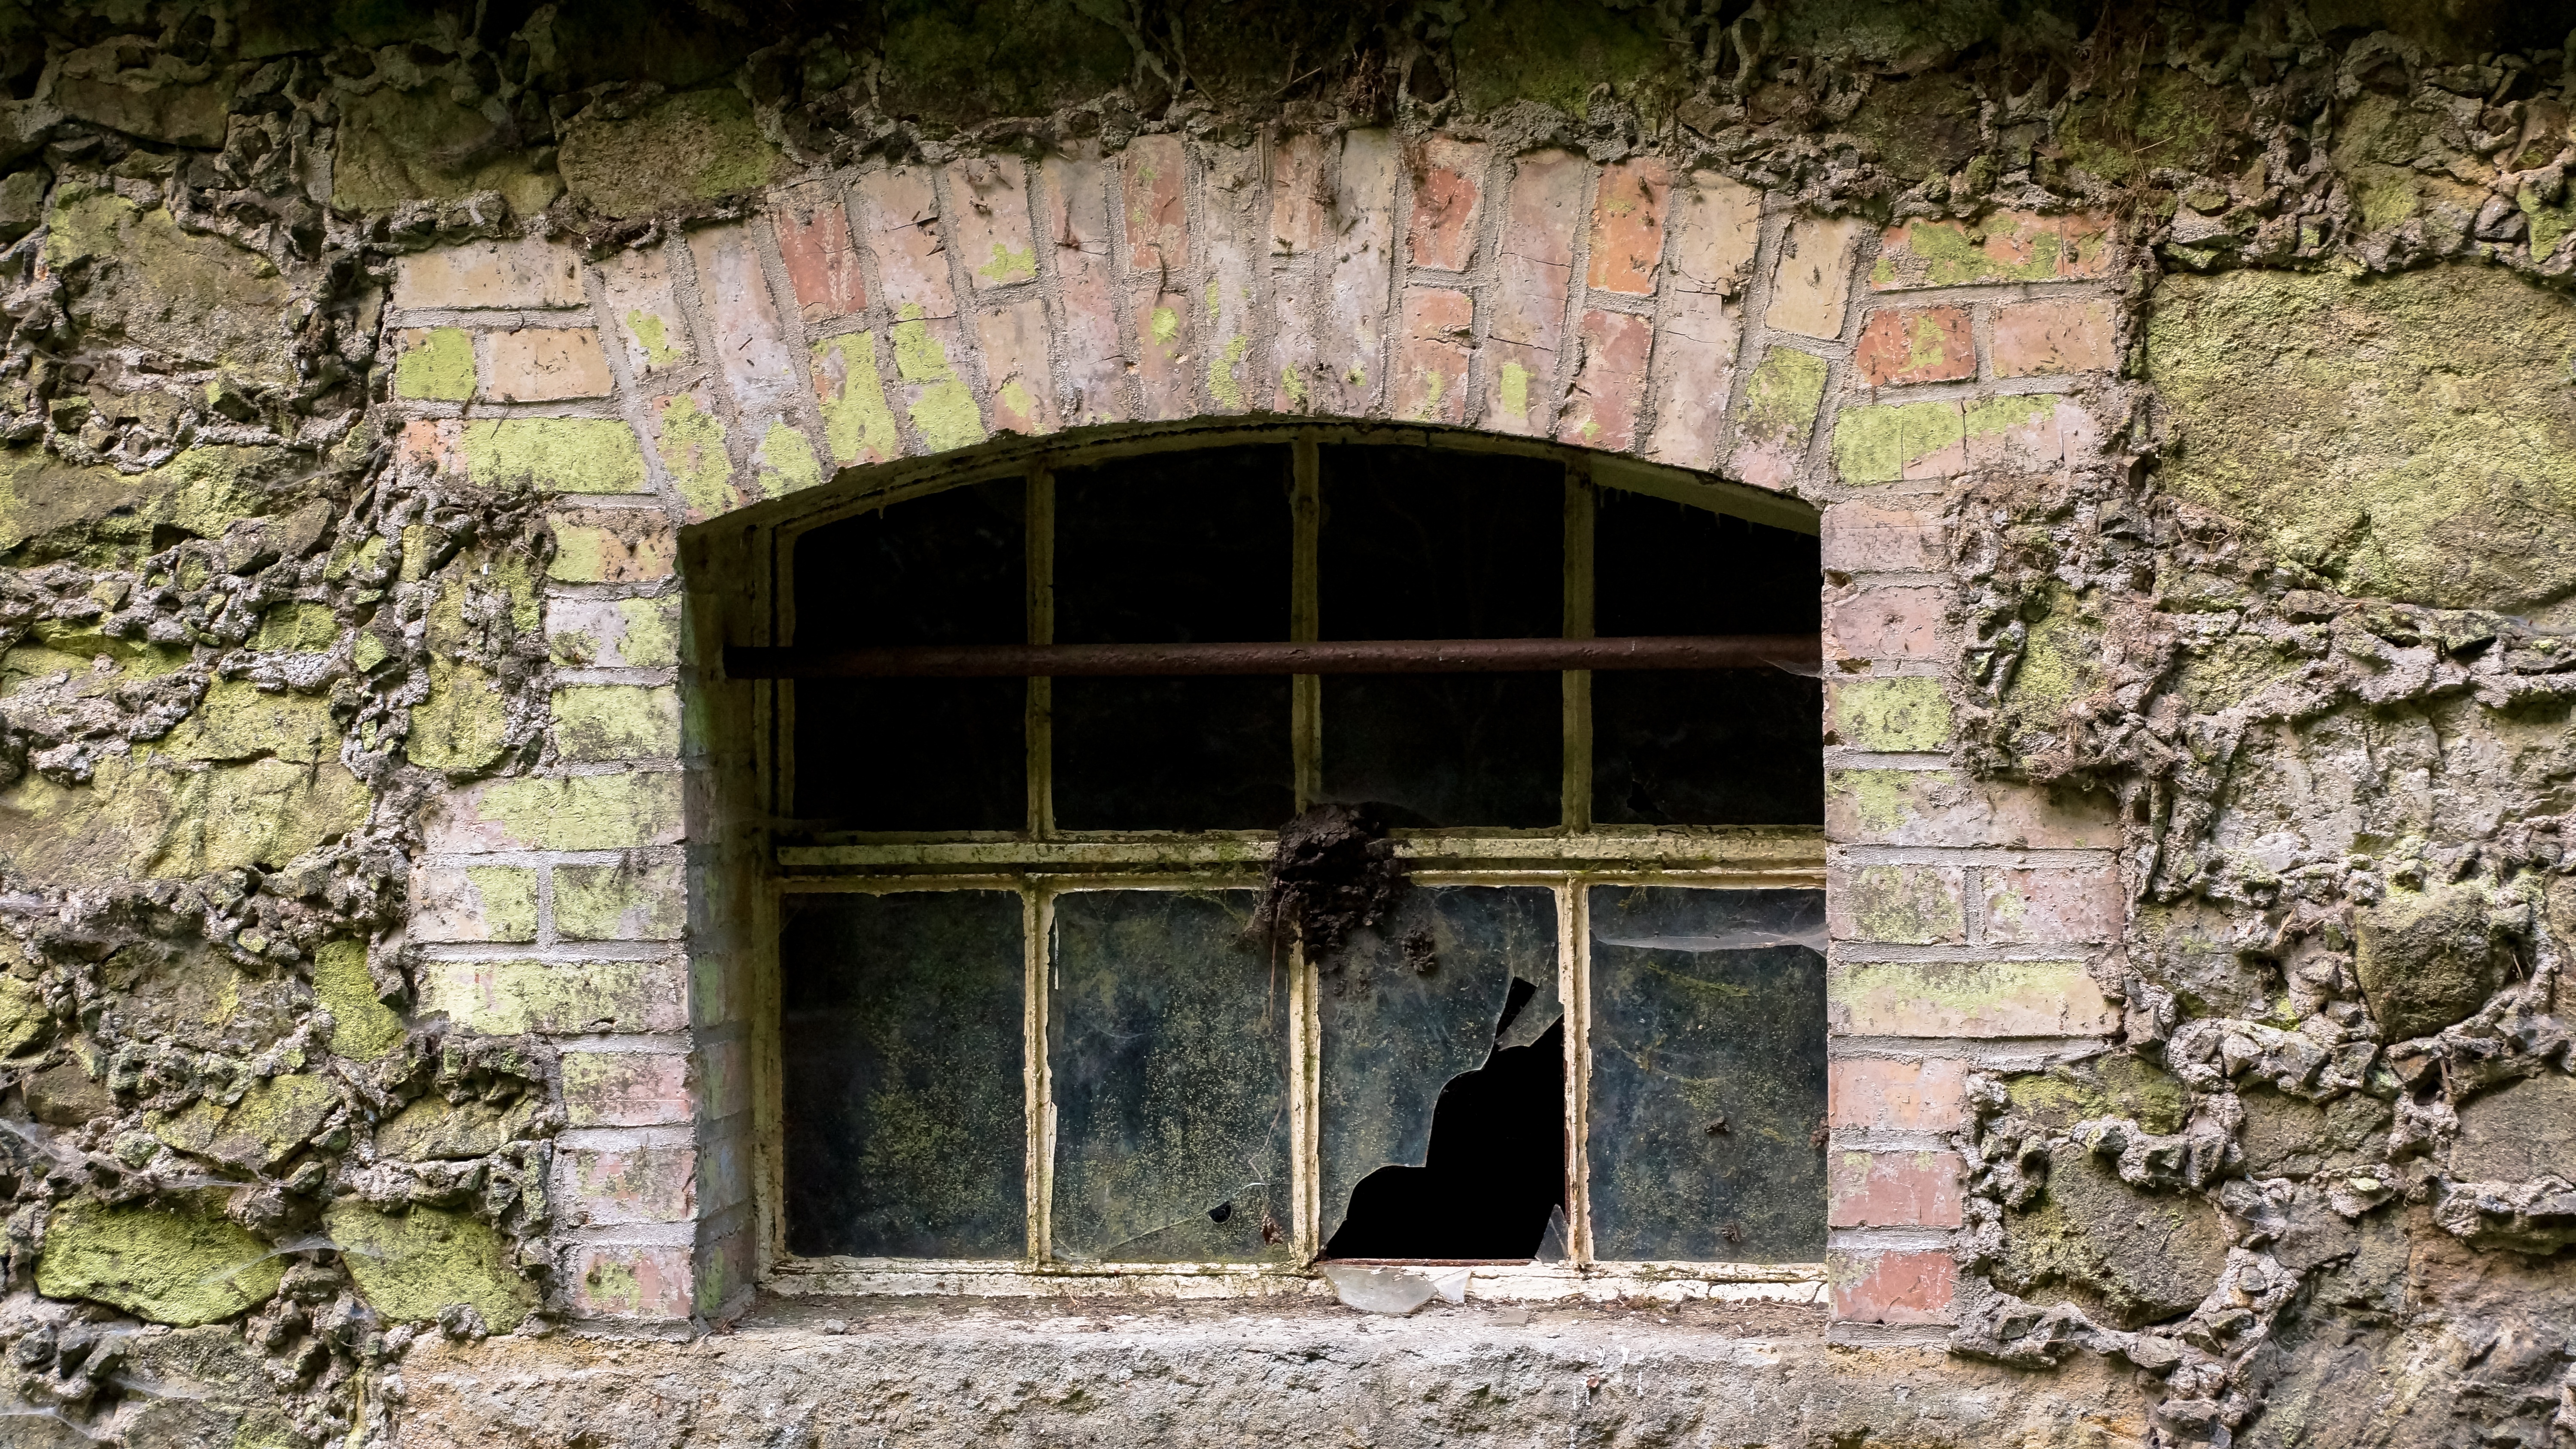
house, hole, window, glass, old, barn, wall, tunnel, arch, broken, abandoned, nostalgia, fortification, brick, weathered, cracked, ruins, neglected, shattered, forgotten, lost place, pane, ancient history